Lorenzo Burnet

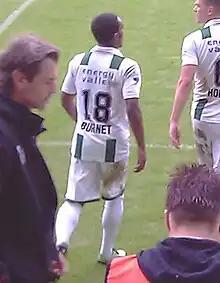
Burnet with Groningen in 2011

Lorenzo Burnet (born 11 January 1991) is a Dutch professional footballer who plays as a left-back.